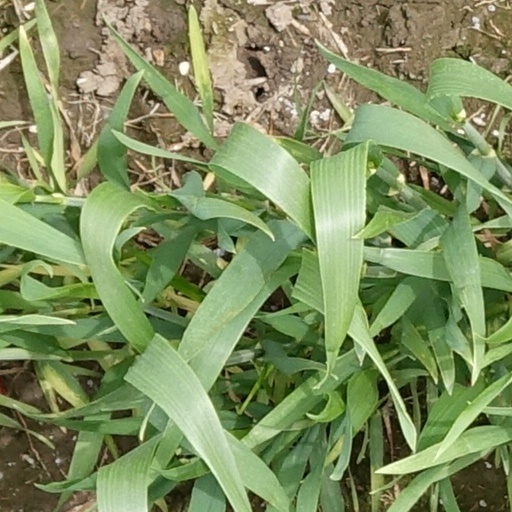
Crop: wheat